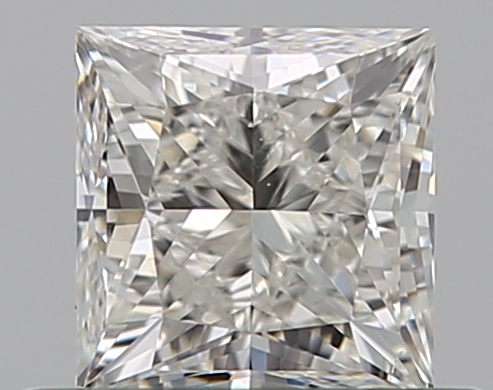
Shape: princess
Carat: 0.5
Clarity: VS2
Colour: I
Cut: VG
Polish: EX
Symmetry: VG
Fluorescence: F
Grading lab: GIA
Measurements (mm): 4.19 x 4.06 x 3.02